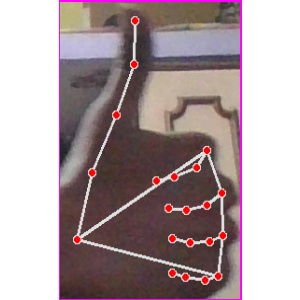
अक्षर: थ